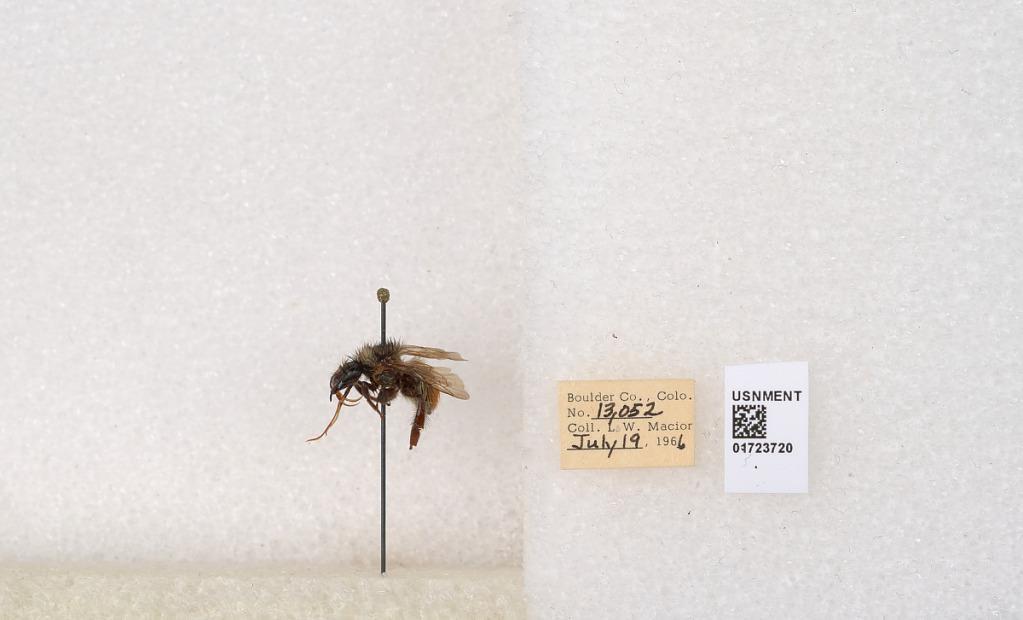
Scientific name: Bombus flavifrons Cresson
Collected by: L. Macior
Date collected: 1966-7-19
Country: United States
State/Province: Colorado
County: Boulder
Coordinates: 40.0925, -105.358